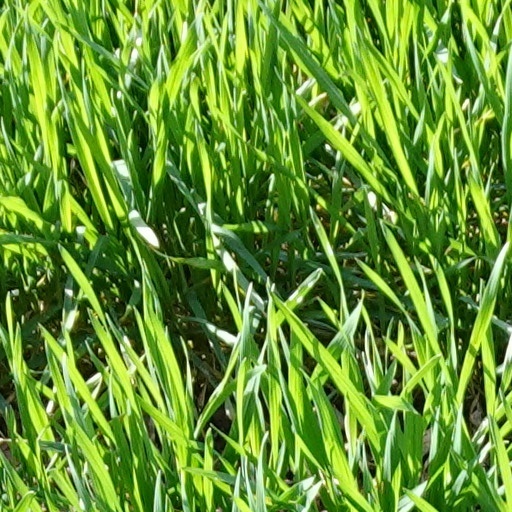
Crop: wheat